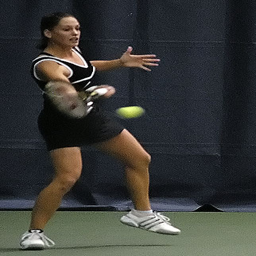
Girl with a tennis racket hitting a tennis ball.
A female tennis player about to hit a tennis ball.
A female tennis player hitting a ball with a racket.
An attractive woman playing a game of tennis.
A woman returning a tennis ball during a tennis match.